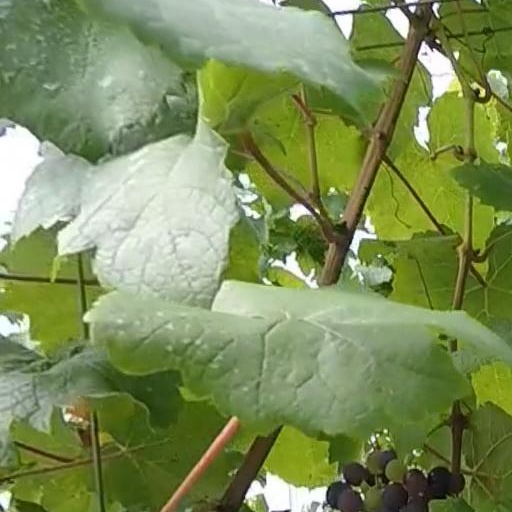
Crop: grape